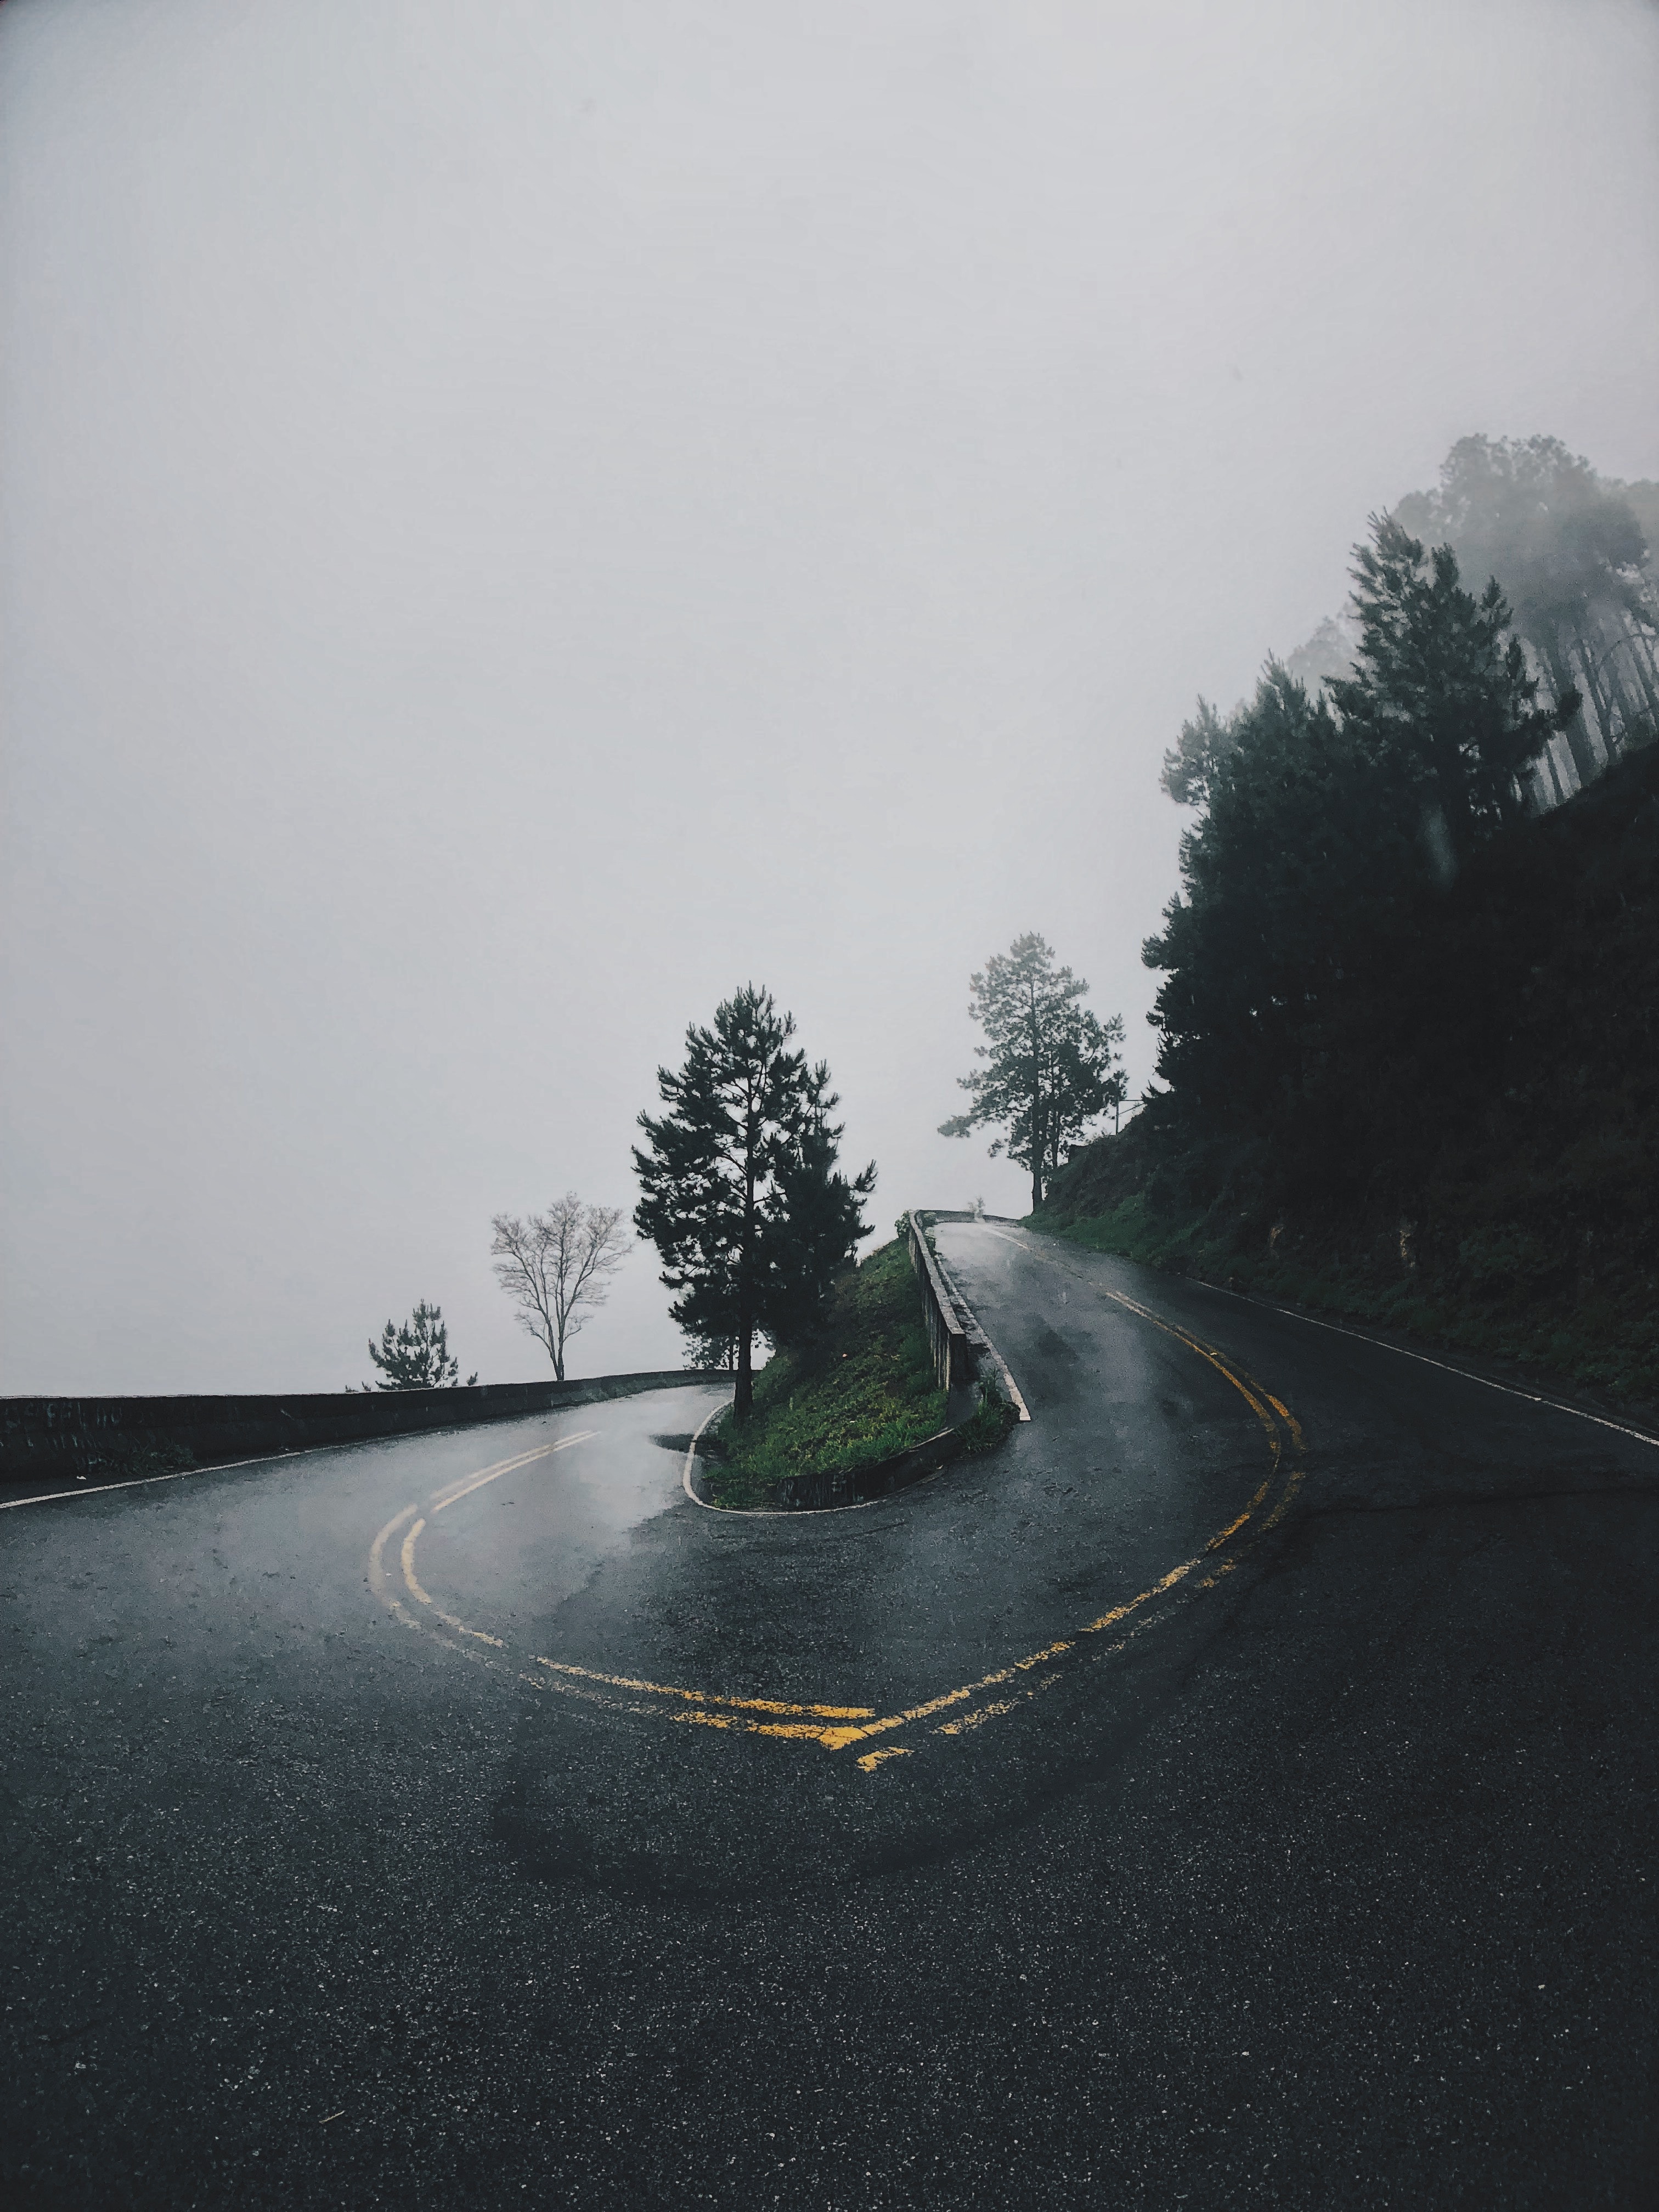
nature, road, atmospheric phenomenon, sky, tree, asphalt, road surface, morning, infrastructure, lane, thoroughfare, fog, highway, mist, cloud, landscape, road trip, plant, street, nonbuilding structure